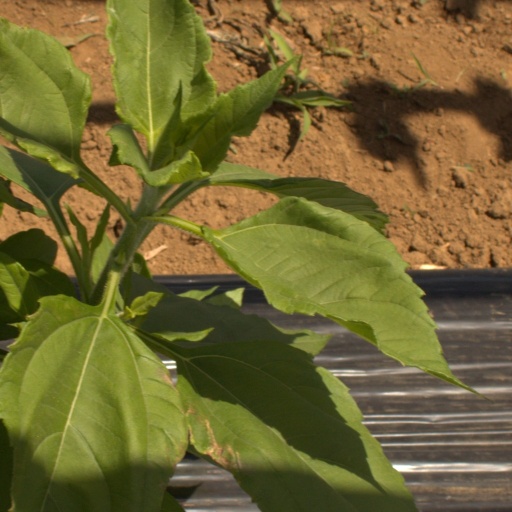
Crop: Jerusalem artichoke